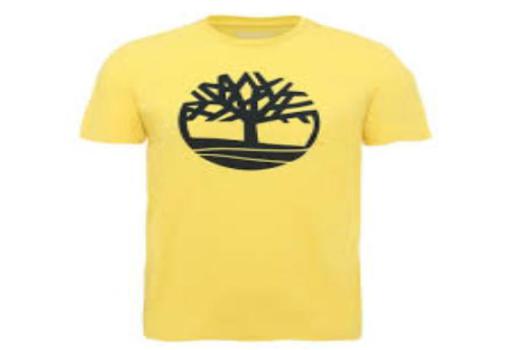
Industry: Clothes